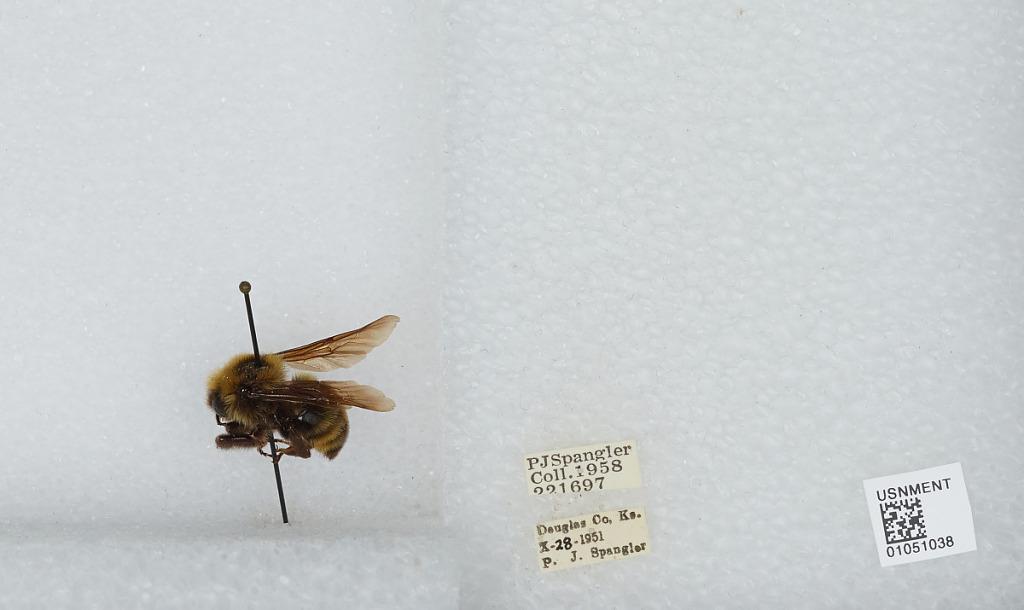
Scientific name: Bombus sp.
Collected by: P. Spangler
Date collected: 1951-10-28
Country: United States
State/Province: Kansas
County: Douglas
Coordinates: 38.87, -95.23